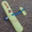
Label: airplane